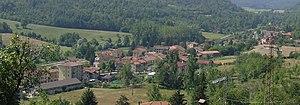
Paesage de Sale delle Langhe (Italie)